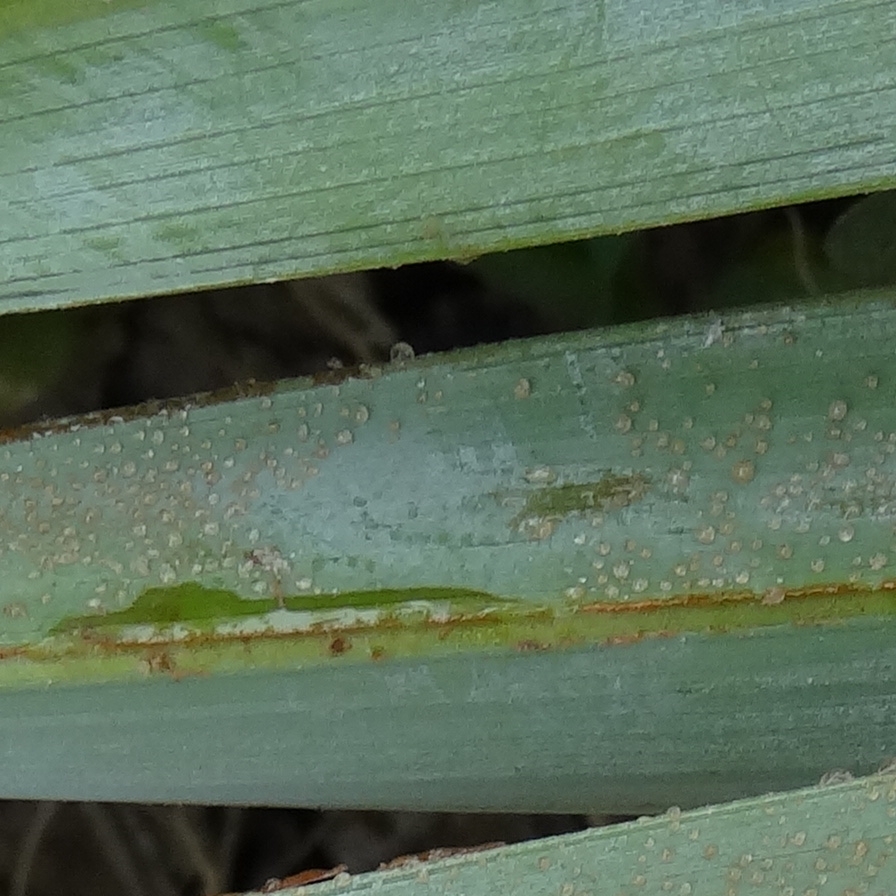
Label: Honey